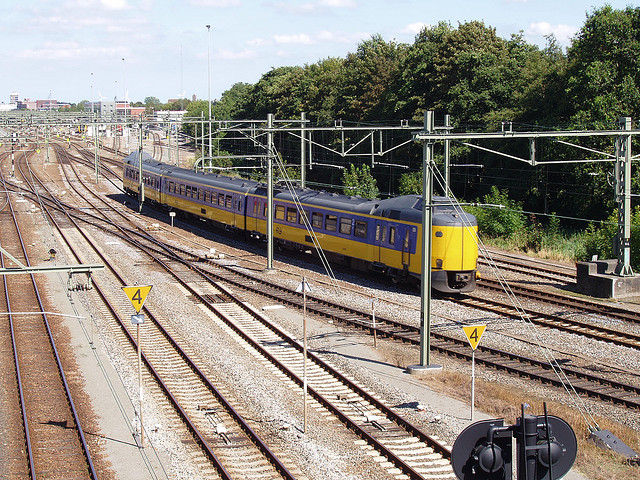
A yellow and blue train traveling down train track.

A train is coming into the train station

Blue and yellow train passing by a wooded area.

A train moves down a track at a switching point.

A modern electric commuter train on the tracks